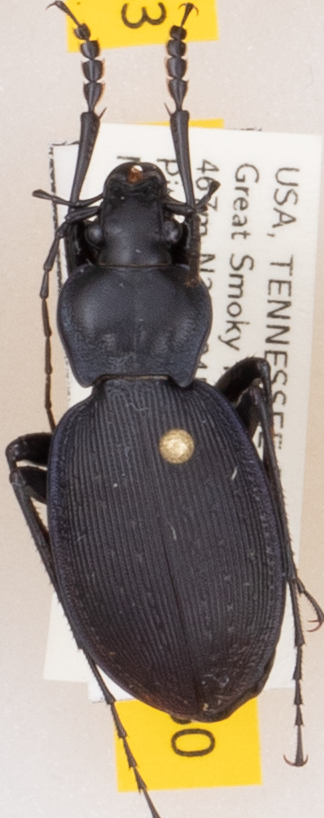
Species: Carabus goryi
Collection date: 2019-05-14
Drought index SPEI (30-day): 1.132
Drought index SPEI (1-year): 2.09
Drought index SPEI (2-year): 2.09